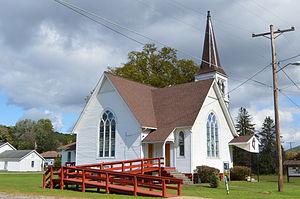
Harmony Township est un township situé au nord-est du comté de Forest, en Pennsylvanie, aux États-Unis. En 2010, il comptait une population de 666 habitants.